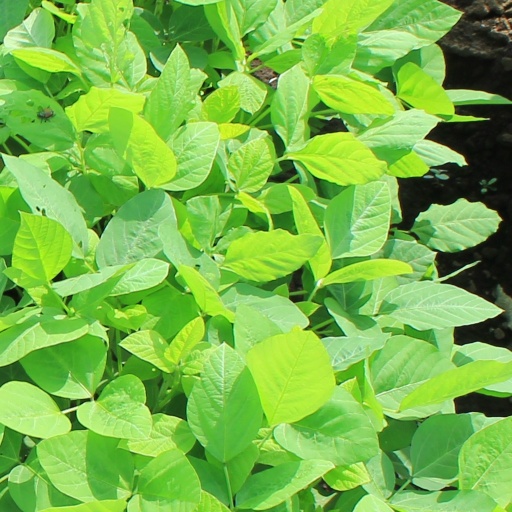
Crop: soybean